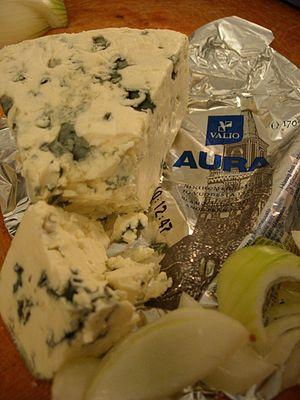
L'Aura est un fromage bleu finlandais. Il est fabriqué à Äänekoski à partir de lait de vache, et affiné pendant six semaines ou douze semaines, la deuxième version vendue sous le nom Aura Gold.